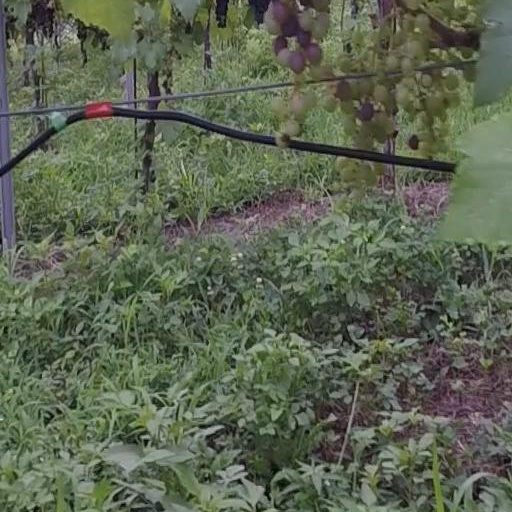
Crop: grape